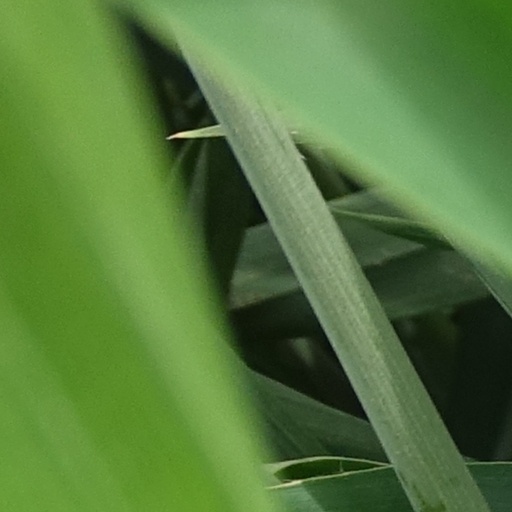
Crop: wheat